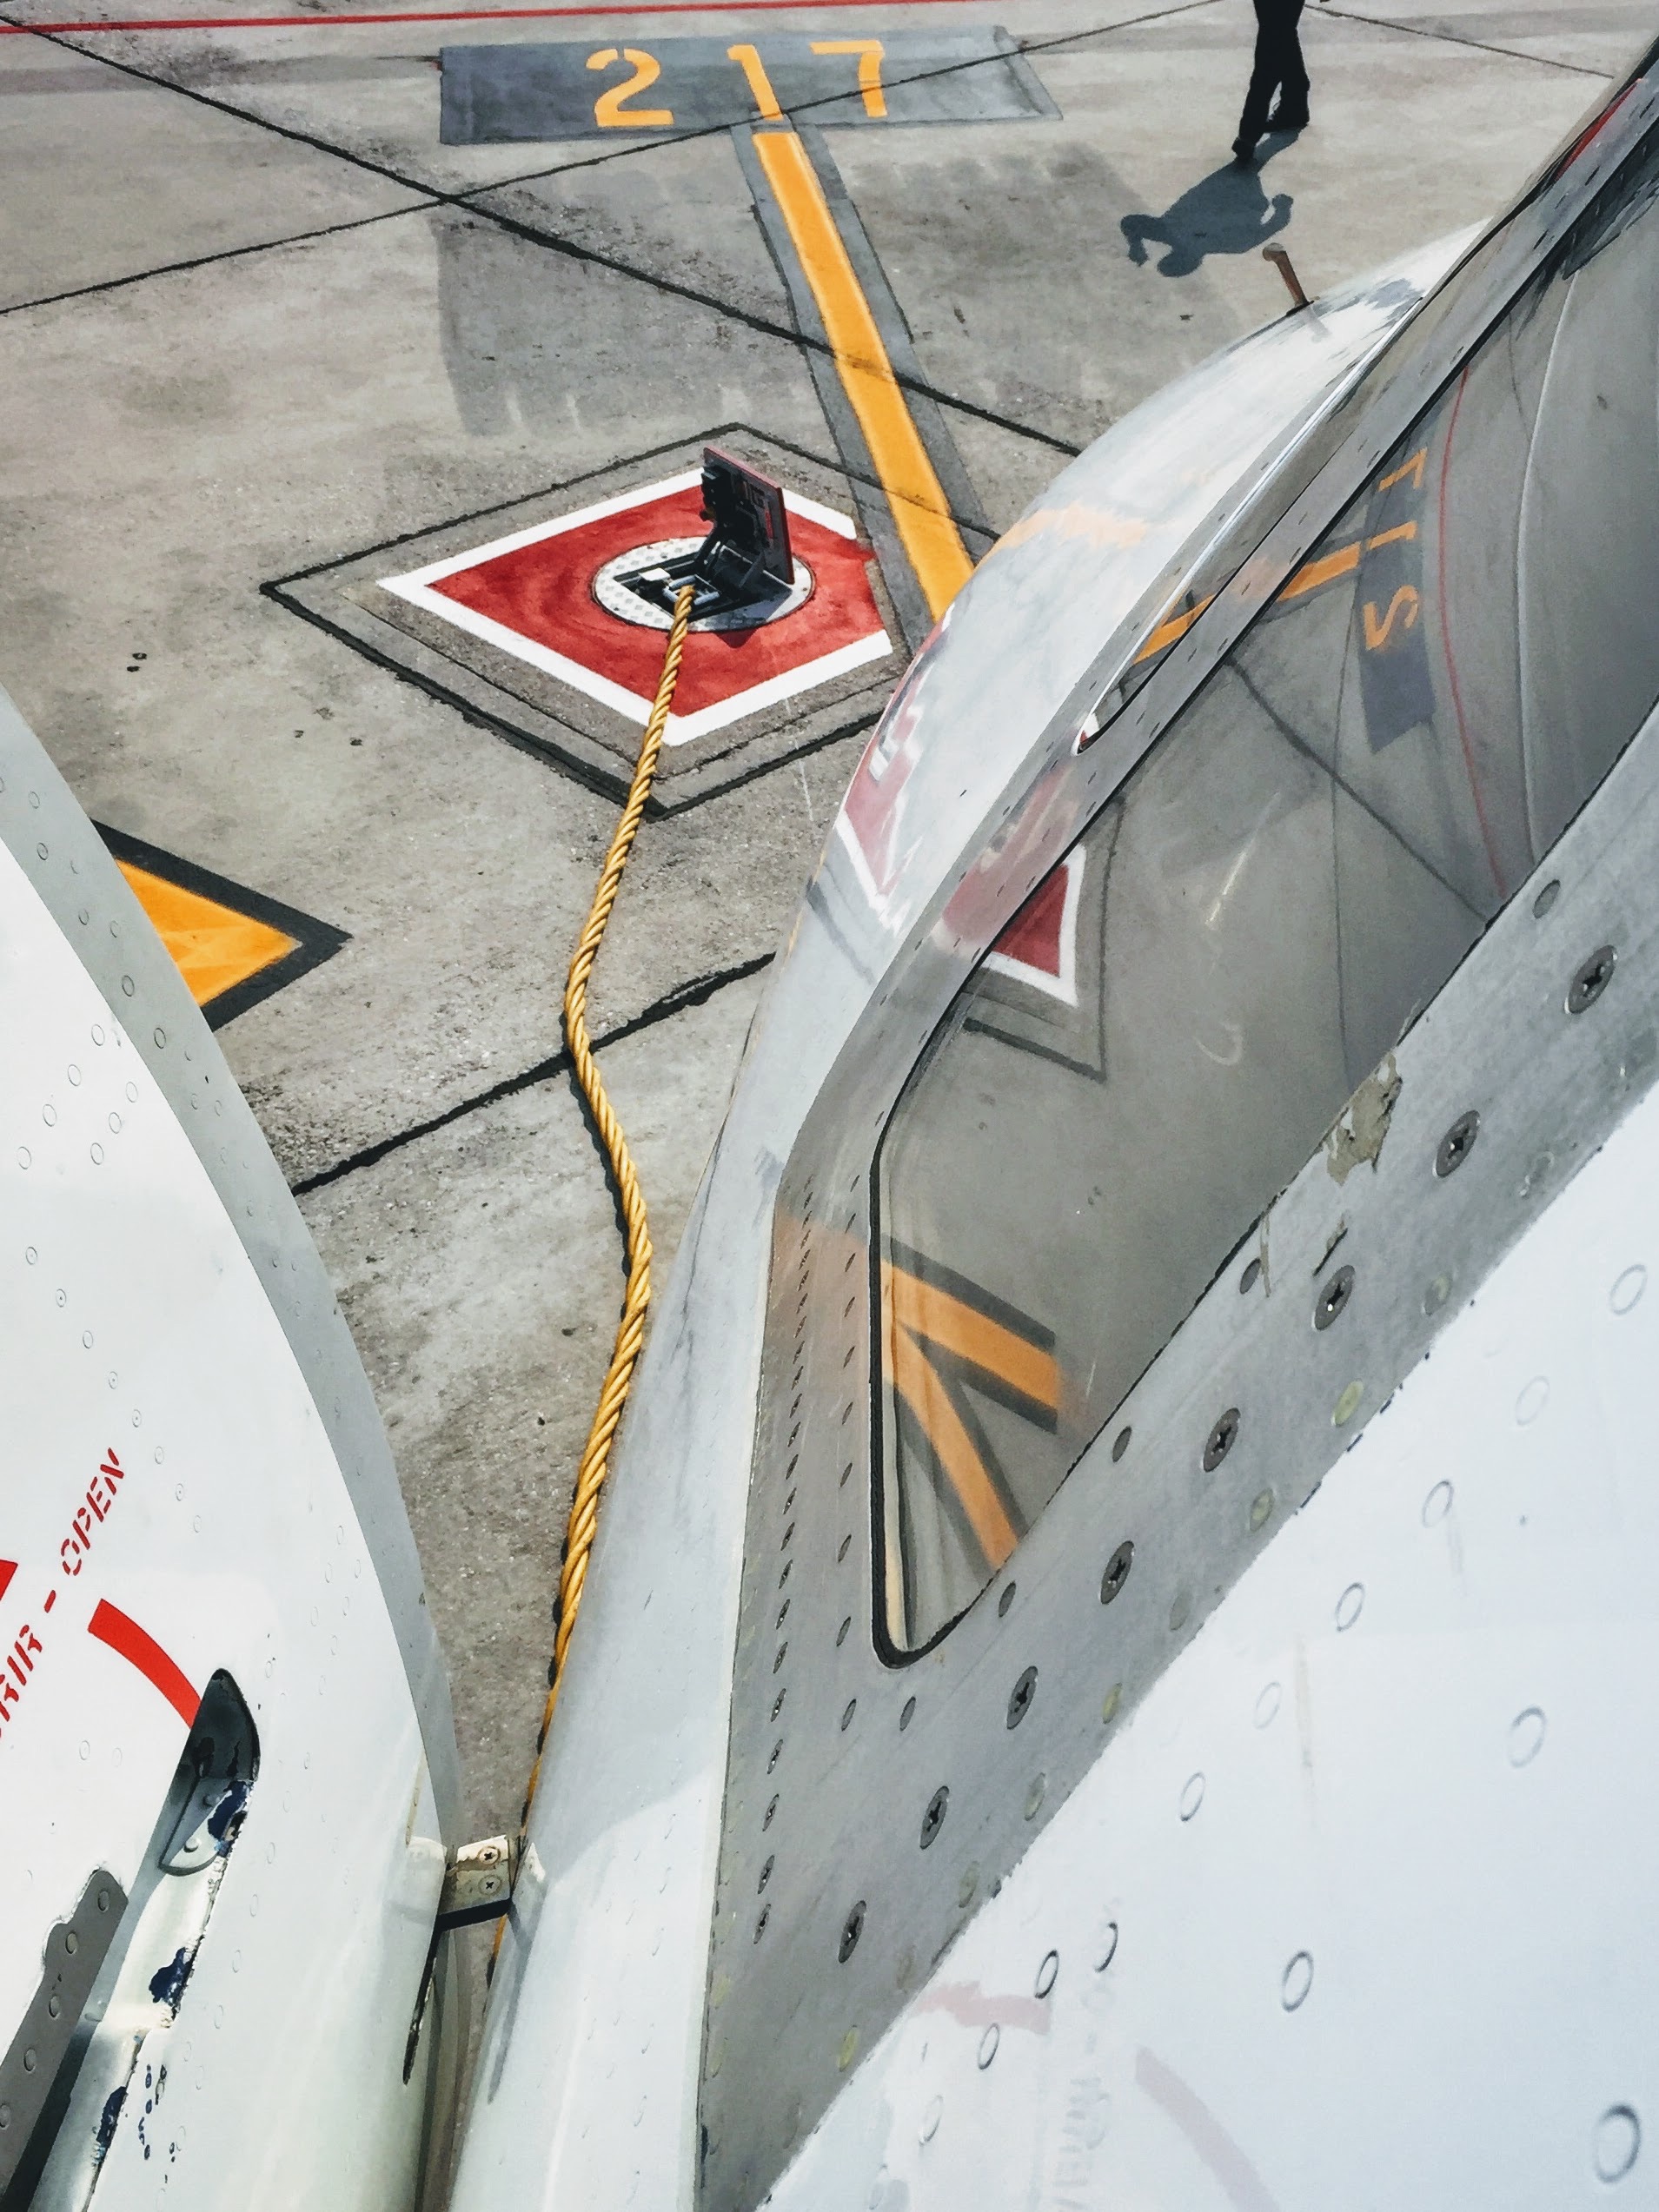
wing, vehicle, aviation, mast, atmosphere of earth